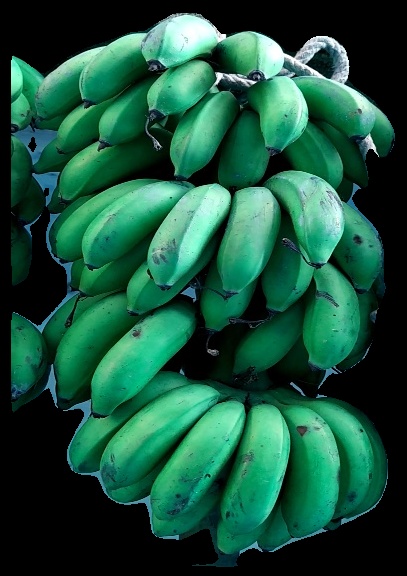
Variety: rasbale
Grade: grade2